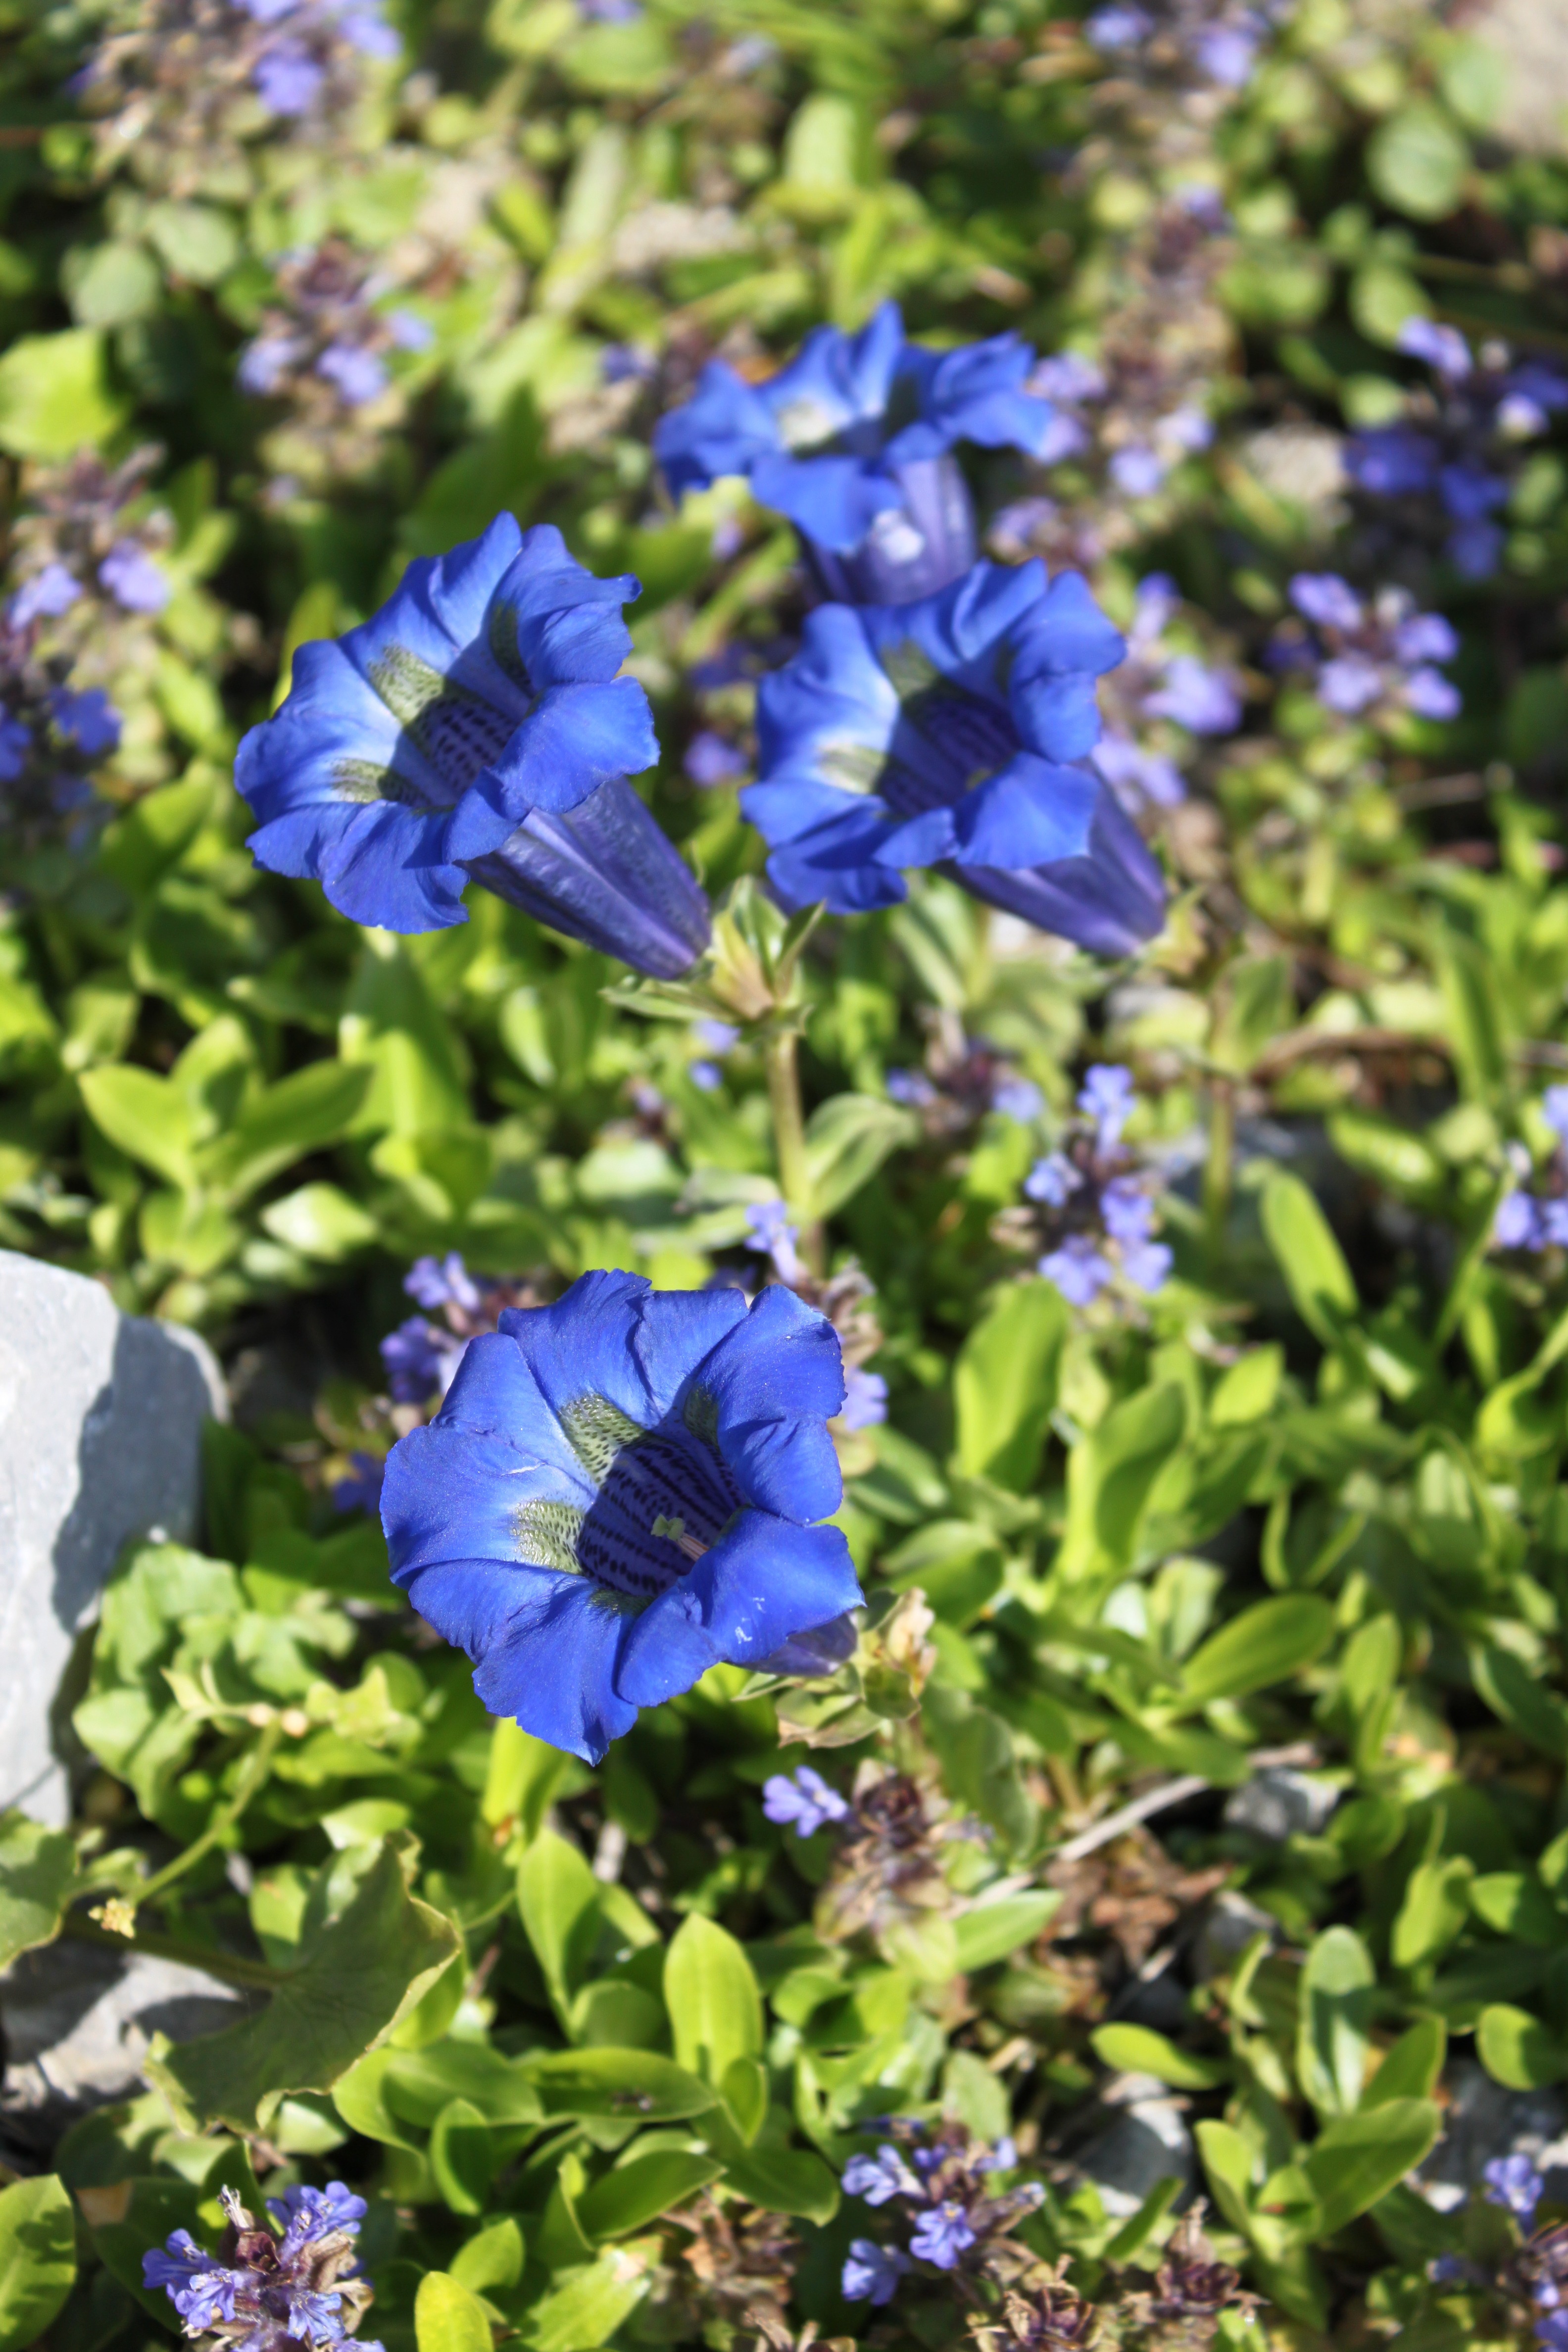
blossom, plant, flower, bloom, alphabet, flora, wildflower, mountains, herbs, gentian, flowering plant, bellflower family, annual plant, land plant